Domino Sugar Refinery

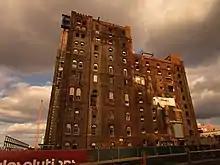
Pan, Filter, and Finishing House, seen from the south

325 Kent Avenue, a 16-story, tower designed by SHoP Architects, is located on the east side of Kent Avenue. The building contains 522 residential units, 105 of which are affordable-housing apartments, and the units range from studio apartments to two-bedroom apartments. 325 Kent Avenue has of residential space and of ground-floor retail space. The building contains amenities such as a rooftop deck, a fitness center, a residents' lounge, and a courtyard on the fourth floor.